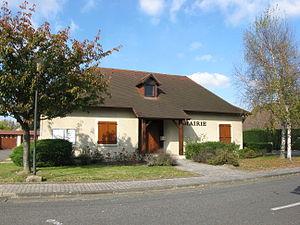
Vue de la mairie d'Abidos (Pyrénées Atlantiques) Pyrénées).